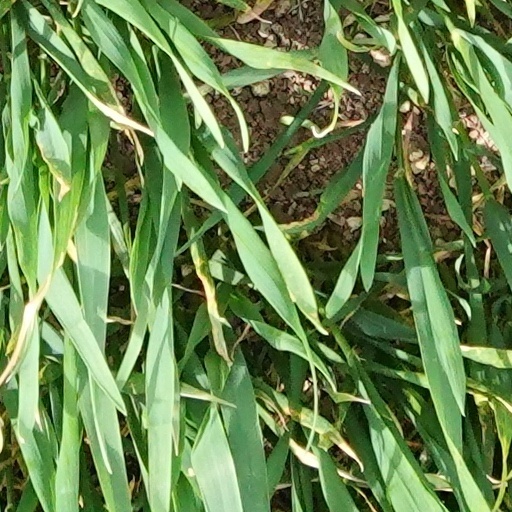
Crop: wheat